Northeast Conference on Science and Skepticism

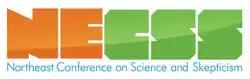

The Northeast Conference on Science and Skepticism (NECSS, pronounced as "nexus") is a four-day conference focusing on science and skepticism founded in 2009 and held annually in New York City. NECSS is jointly run by the New York City Skeptics (NYCS) and the New England Skeptical Society (NESS). The Society for Science-Based Medicine joined as a full sponsor of the conference in 2015. As of 2016, attendance was estimated at approximately 500 people.